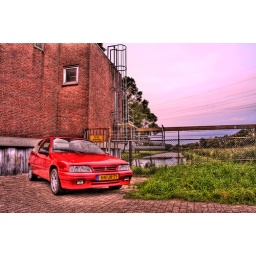
Location Scouting - Joey's car near a building part II